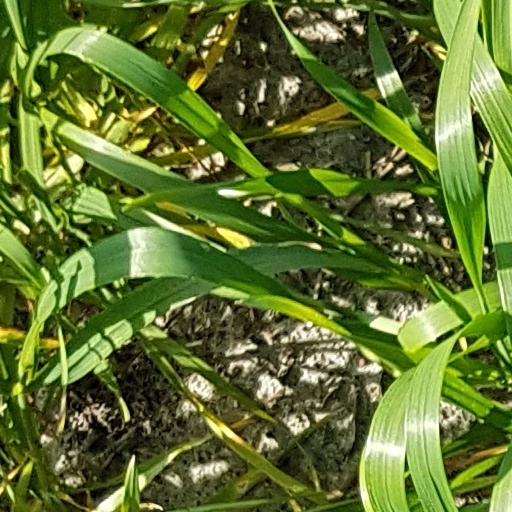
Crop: wheat